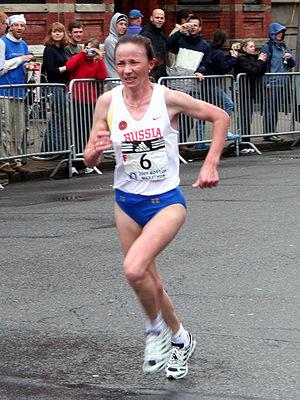
Le Marathon de Boston de 2007 est la 111ᵉ édition du Marathon de Boston, disputée le 16 avril 2007 à Boston, dans le Massachusetts, aux États-Unis. Elle est remportée par le Kényan Robert Cheruiyot chez les hommes et la Russe Lidiya Grigoryeva chez les femmes.
Lidiya Nikolayevna Grigoryeva, est une athlète russe pratiquant la course de fond dont le marathon.